Matthew Rehwoldt

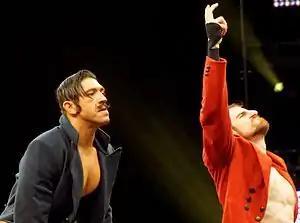
English (right) with Simon Gotch in April 2016

On the April 7, 2016 episode of "SmackDown", the Vaudevillains made their main roster debut as heels, defeating the Lucha Dragons. On the April 11 episode of "Raw", the Vaudevillains were announced as one of the teams to participate in the #1 contenders tournament for the WWE Tag Team Championship, where they defeated Goldust and Fandango in the first round later that week on "SmackDown" and The Usos on the April 18 episode of "Raw" in the semi-finals. At Payback, the Vaudevillains faced Enzo Amore and Colin Cassady in the finals of the tournament. The match resulted in a no-contest due to a legit concussion by Amore, and the Vaudevillains were declared number one contenders. At Extreme Rules, the Vaudevillains received their shot at the titles against The New Day in a losing effort. At Money in the Bank, The Vaudevillains competed in a Fatal 4-way tag team match also involving Enzo and Cass and Luke Gallows and Karl Anderson for the titles in a losing effort.